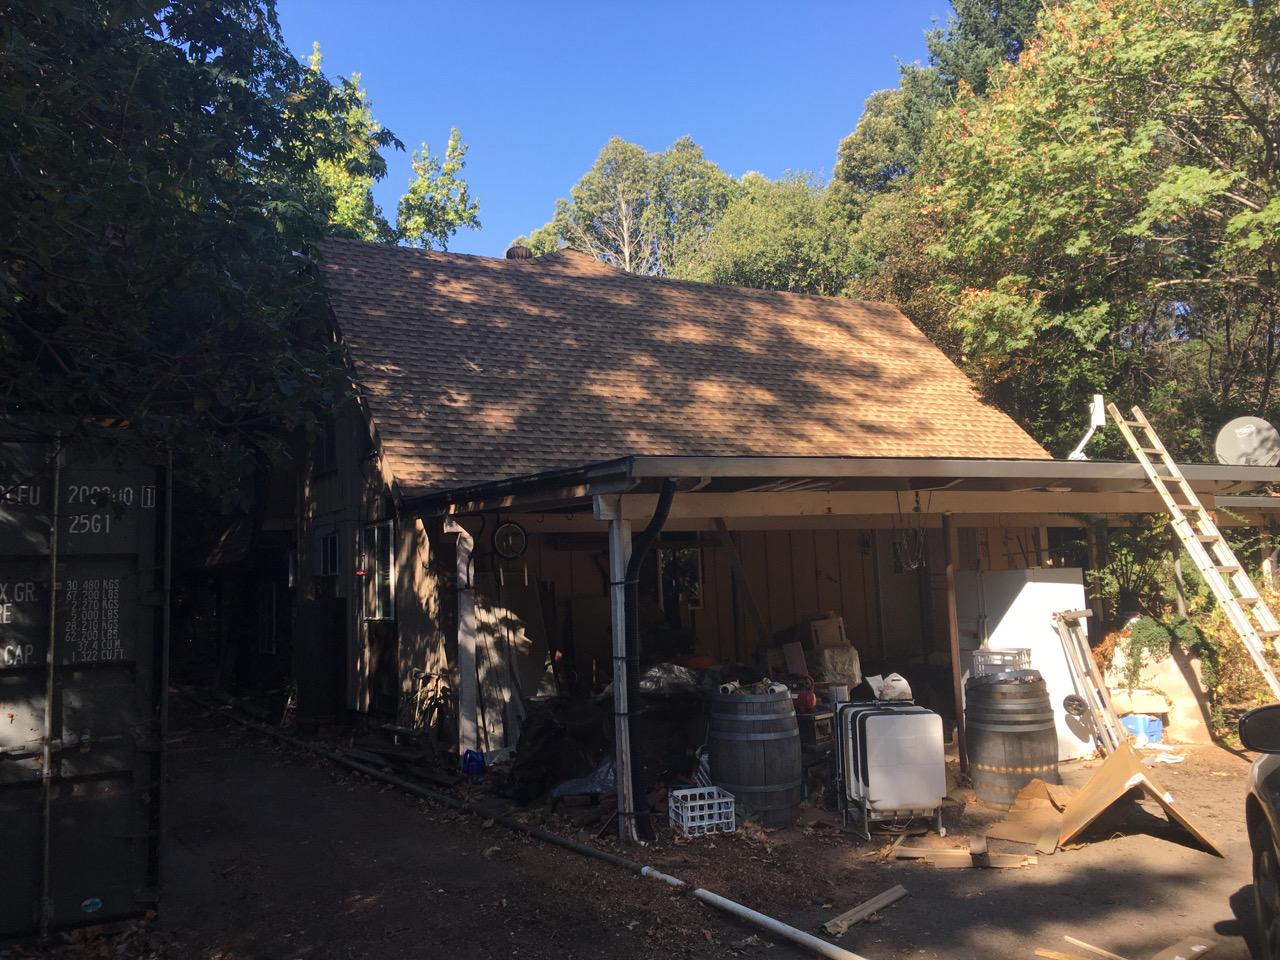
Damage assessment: no_damage